Hicks Bay

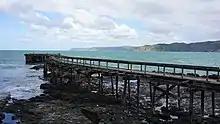
Dilapidated wharf at Hicks Bay

Hicks Bay had a population of 186 in the 2023 New Zealand census, an increase of 24 people (14.8%) since the 2018 census, and an increase of 33 people (21.6%) since the 2013 census. There were 90 males, 93 females, and 3 people of other genders in 48 dwellings. 1.6% of people identified as LGBTIQ+. The median age was 25.7 years (compared with 38.1 years nationally). There were 60 people (32.3%) aged under 15 years, 39 (21.0%) aged 15 to 29, 63 (33.9%) aged 30 to 64, and 21 (11.3%) aged 65 or older.